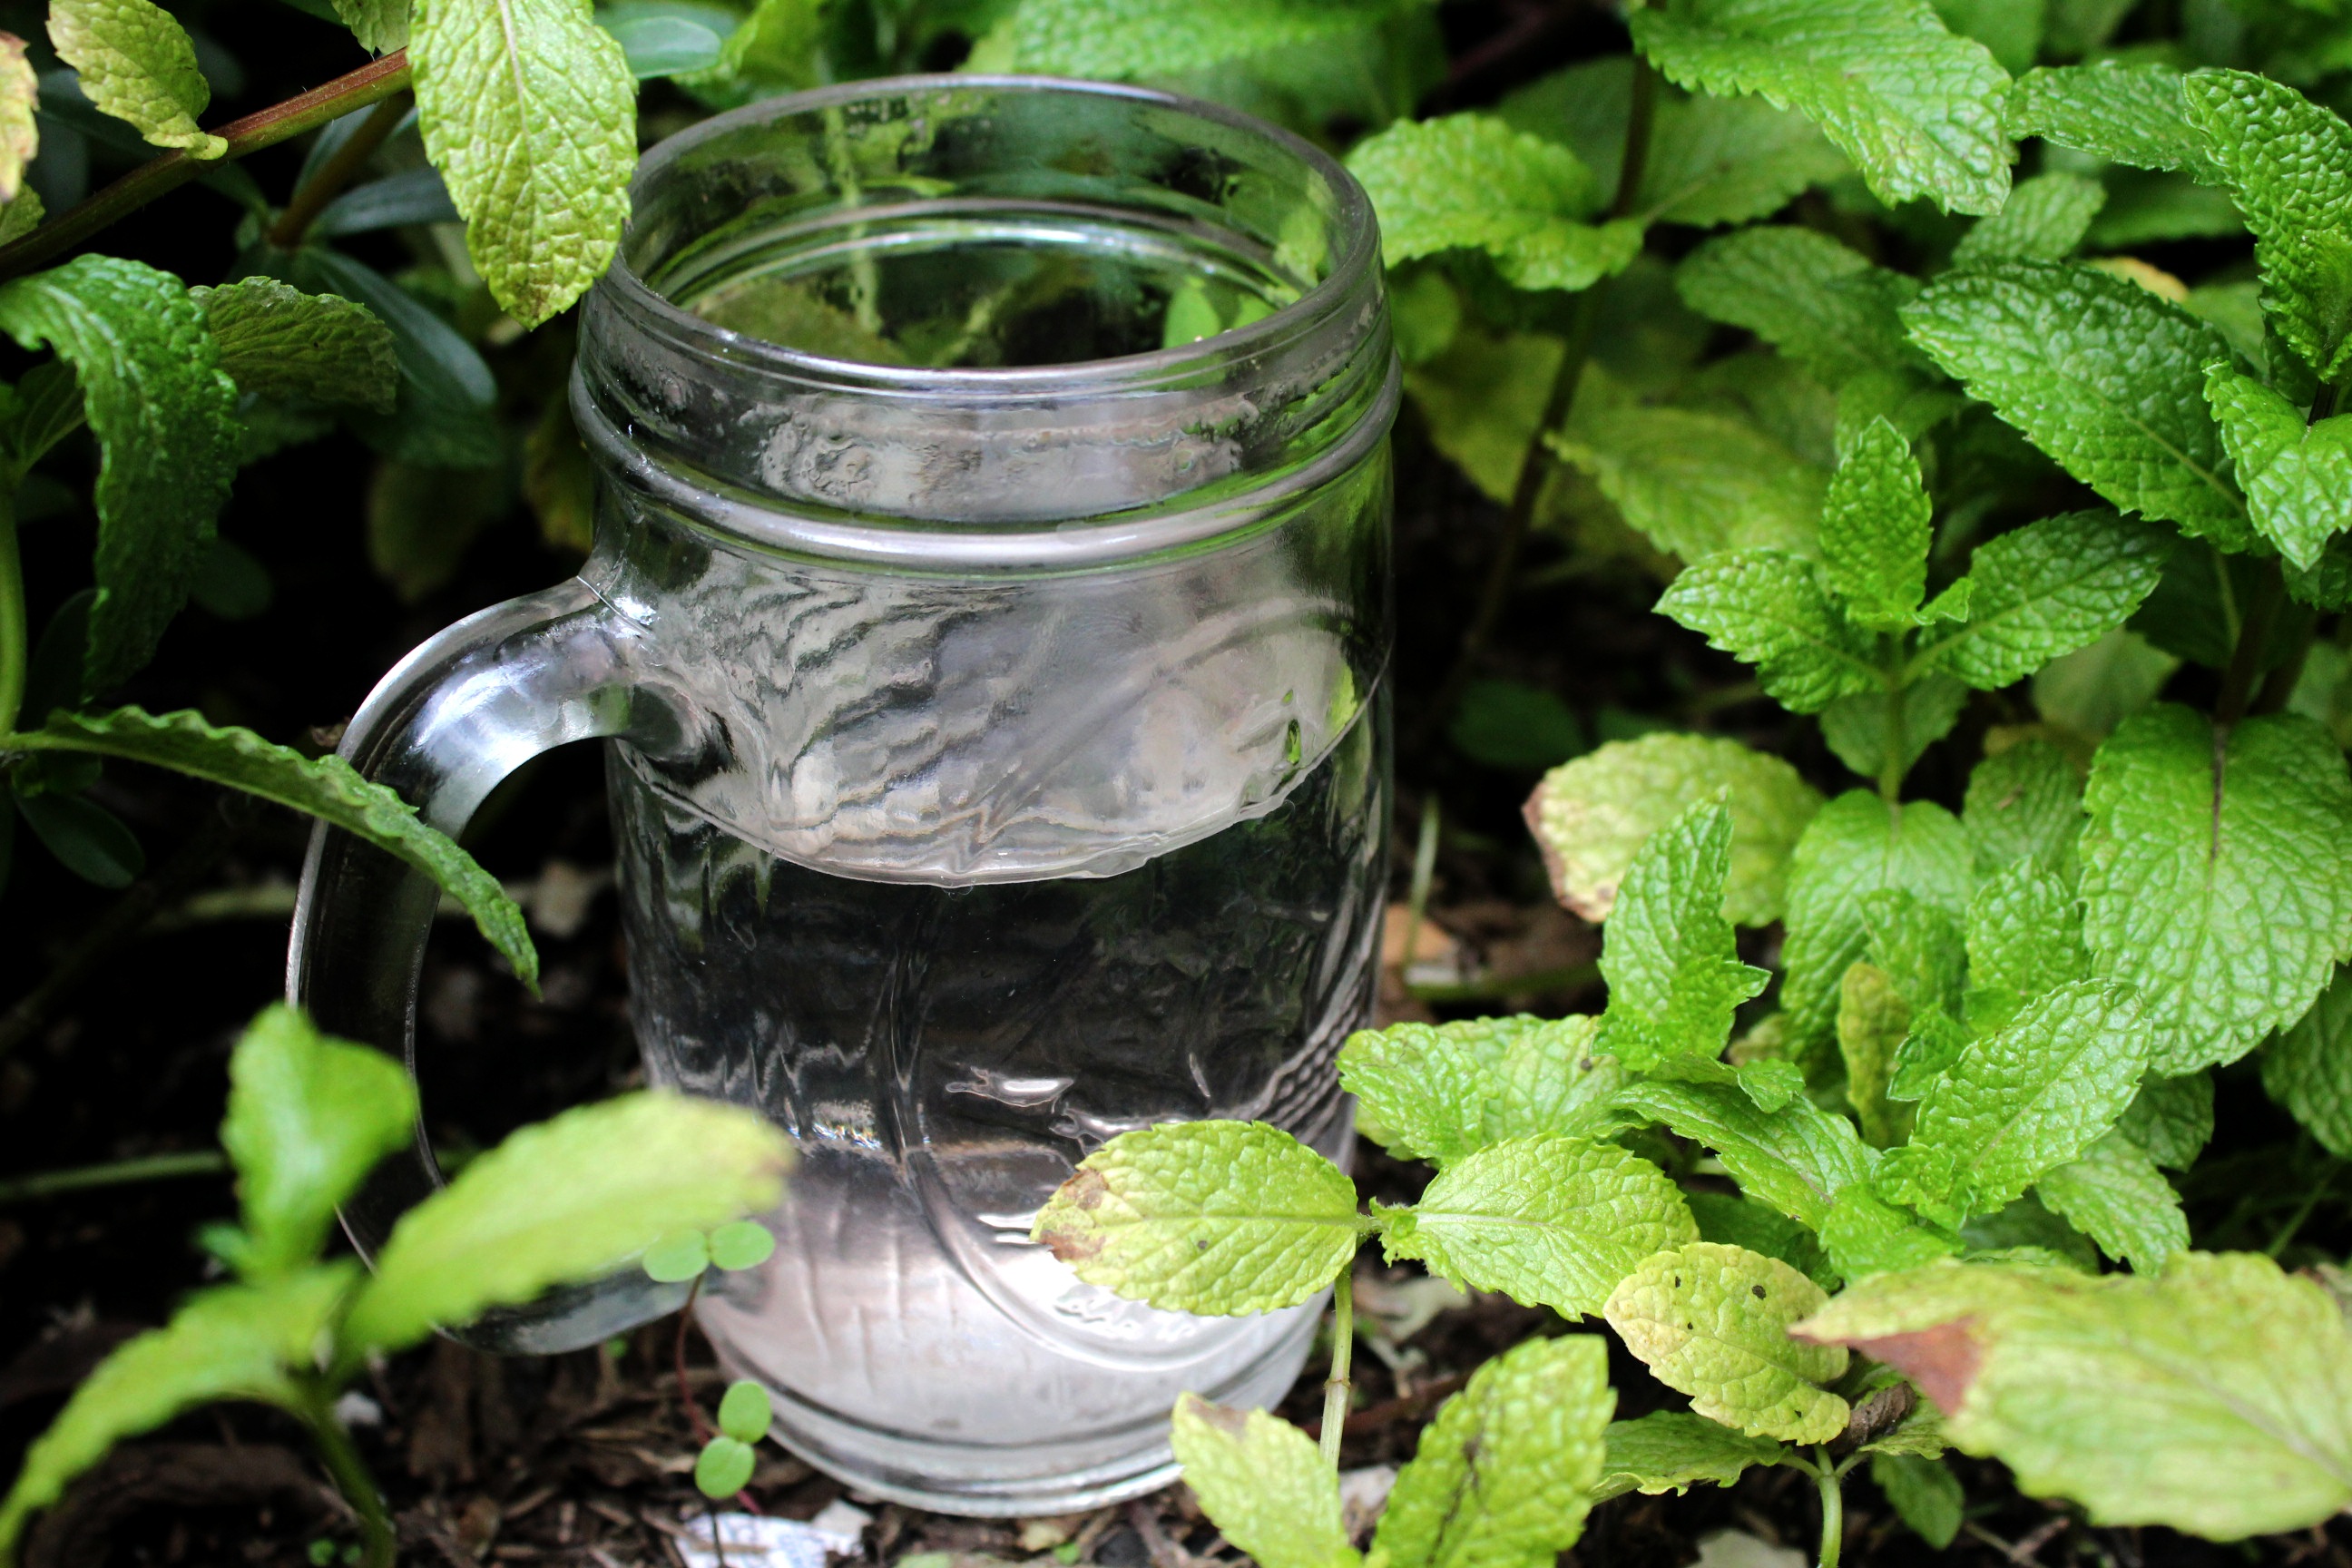
plant, herbalism, land plant, herb, drink, mint julep, produce, flower, garden, flowering plant, food, annual plant